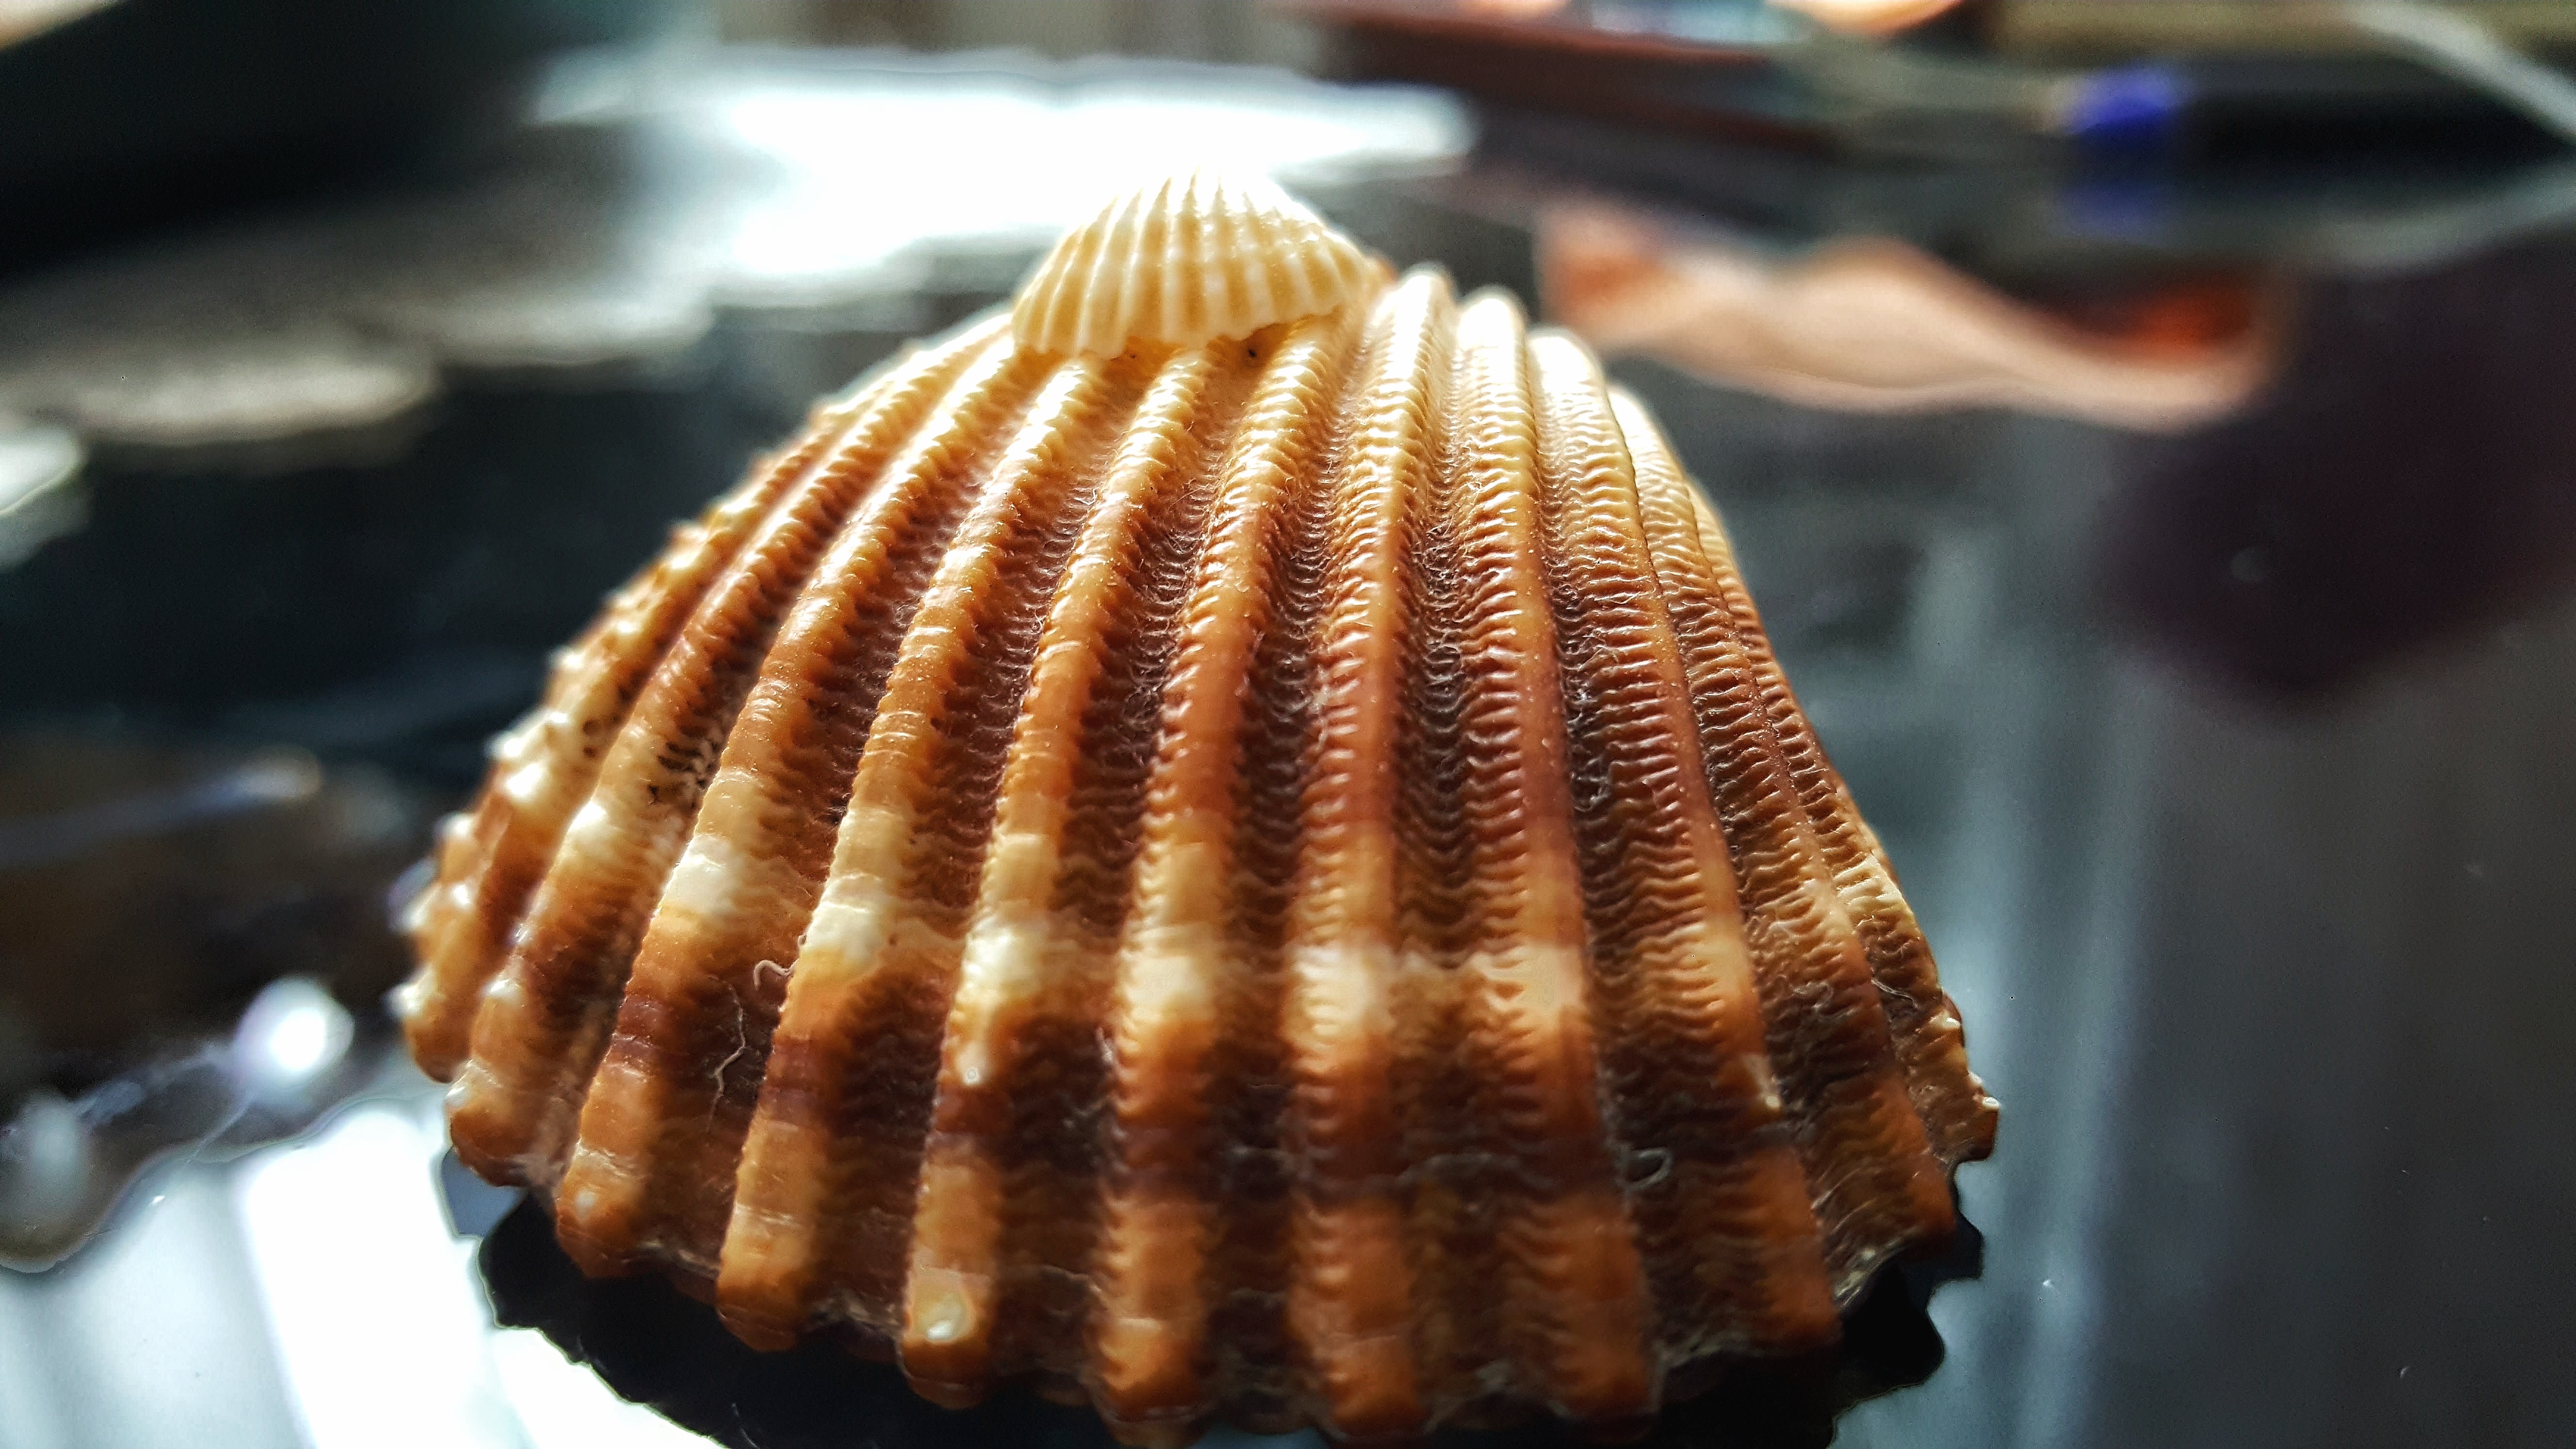
dish, food, seafood, fish, cuisine, invertebrate, cockle, clams oysters mussels and scallops, animal source foods